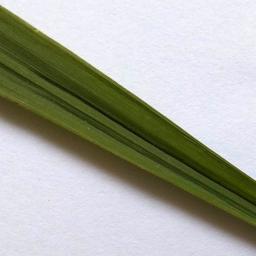
Label: Rice___Healthy